Indian painting

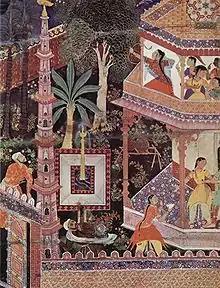
A folio from the Hamzanama

Akbar's reign (1556–1605) ushered a new era in Indian miniature painting. After he had consolidated his political power, he built a new capital at Fatehpur Sikri where he collected artists from India and Persia. He was the first monarch who established in India an atelier under the supervision of two Persian master artists, Mir Sayyed Ali and Abdus Samad. Earlier, both of them had served under the patronage of Humayun in Kabul and accompanied him to India when he regained his throne in 1555. More than a hundred painters were employed, most of whom were from Gujarat, Gwalior and Kashmir, who gave a birth to a new school of painting, popularly known as the Mughal School of miniature Paintings.